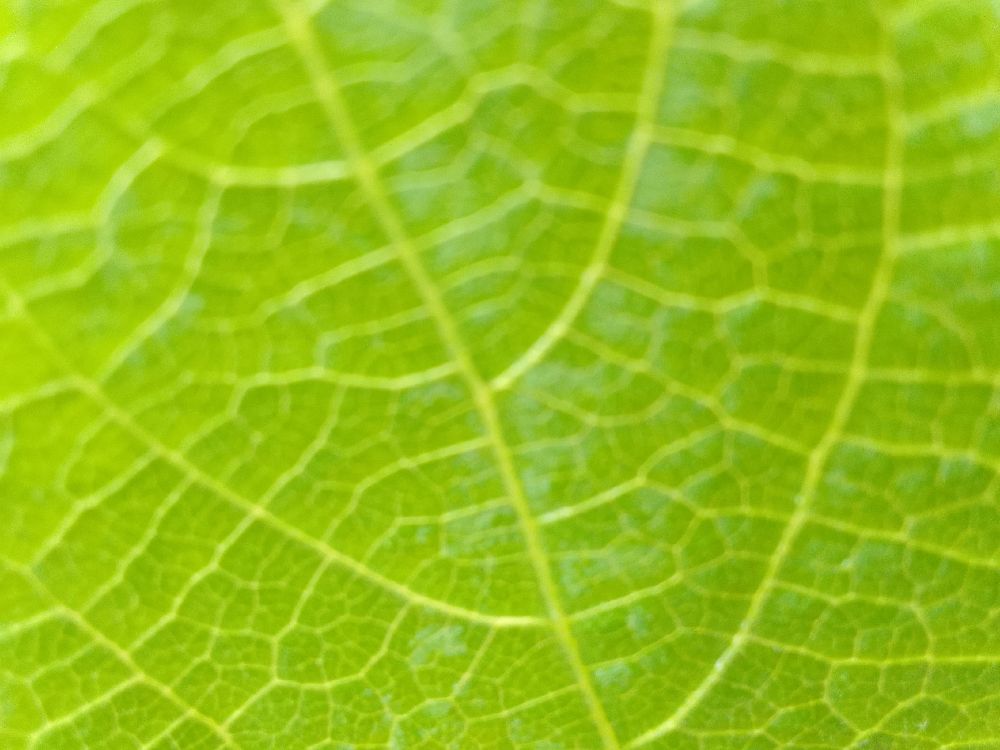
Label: healthy